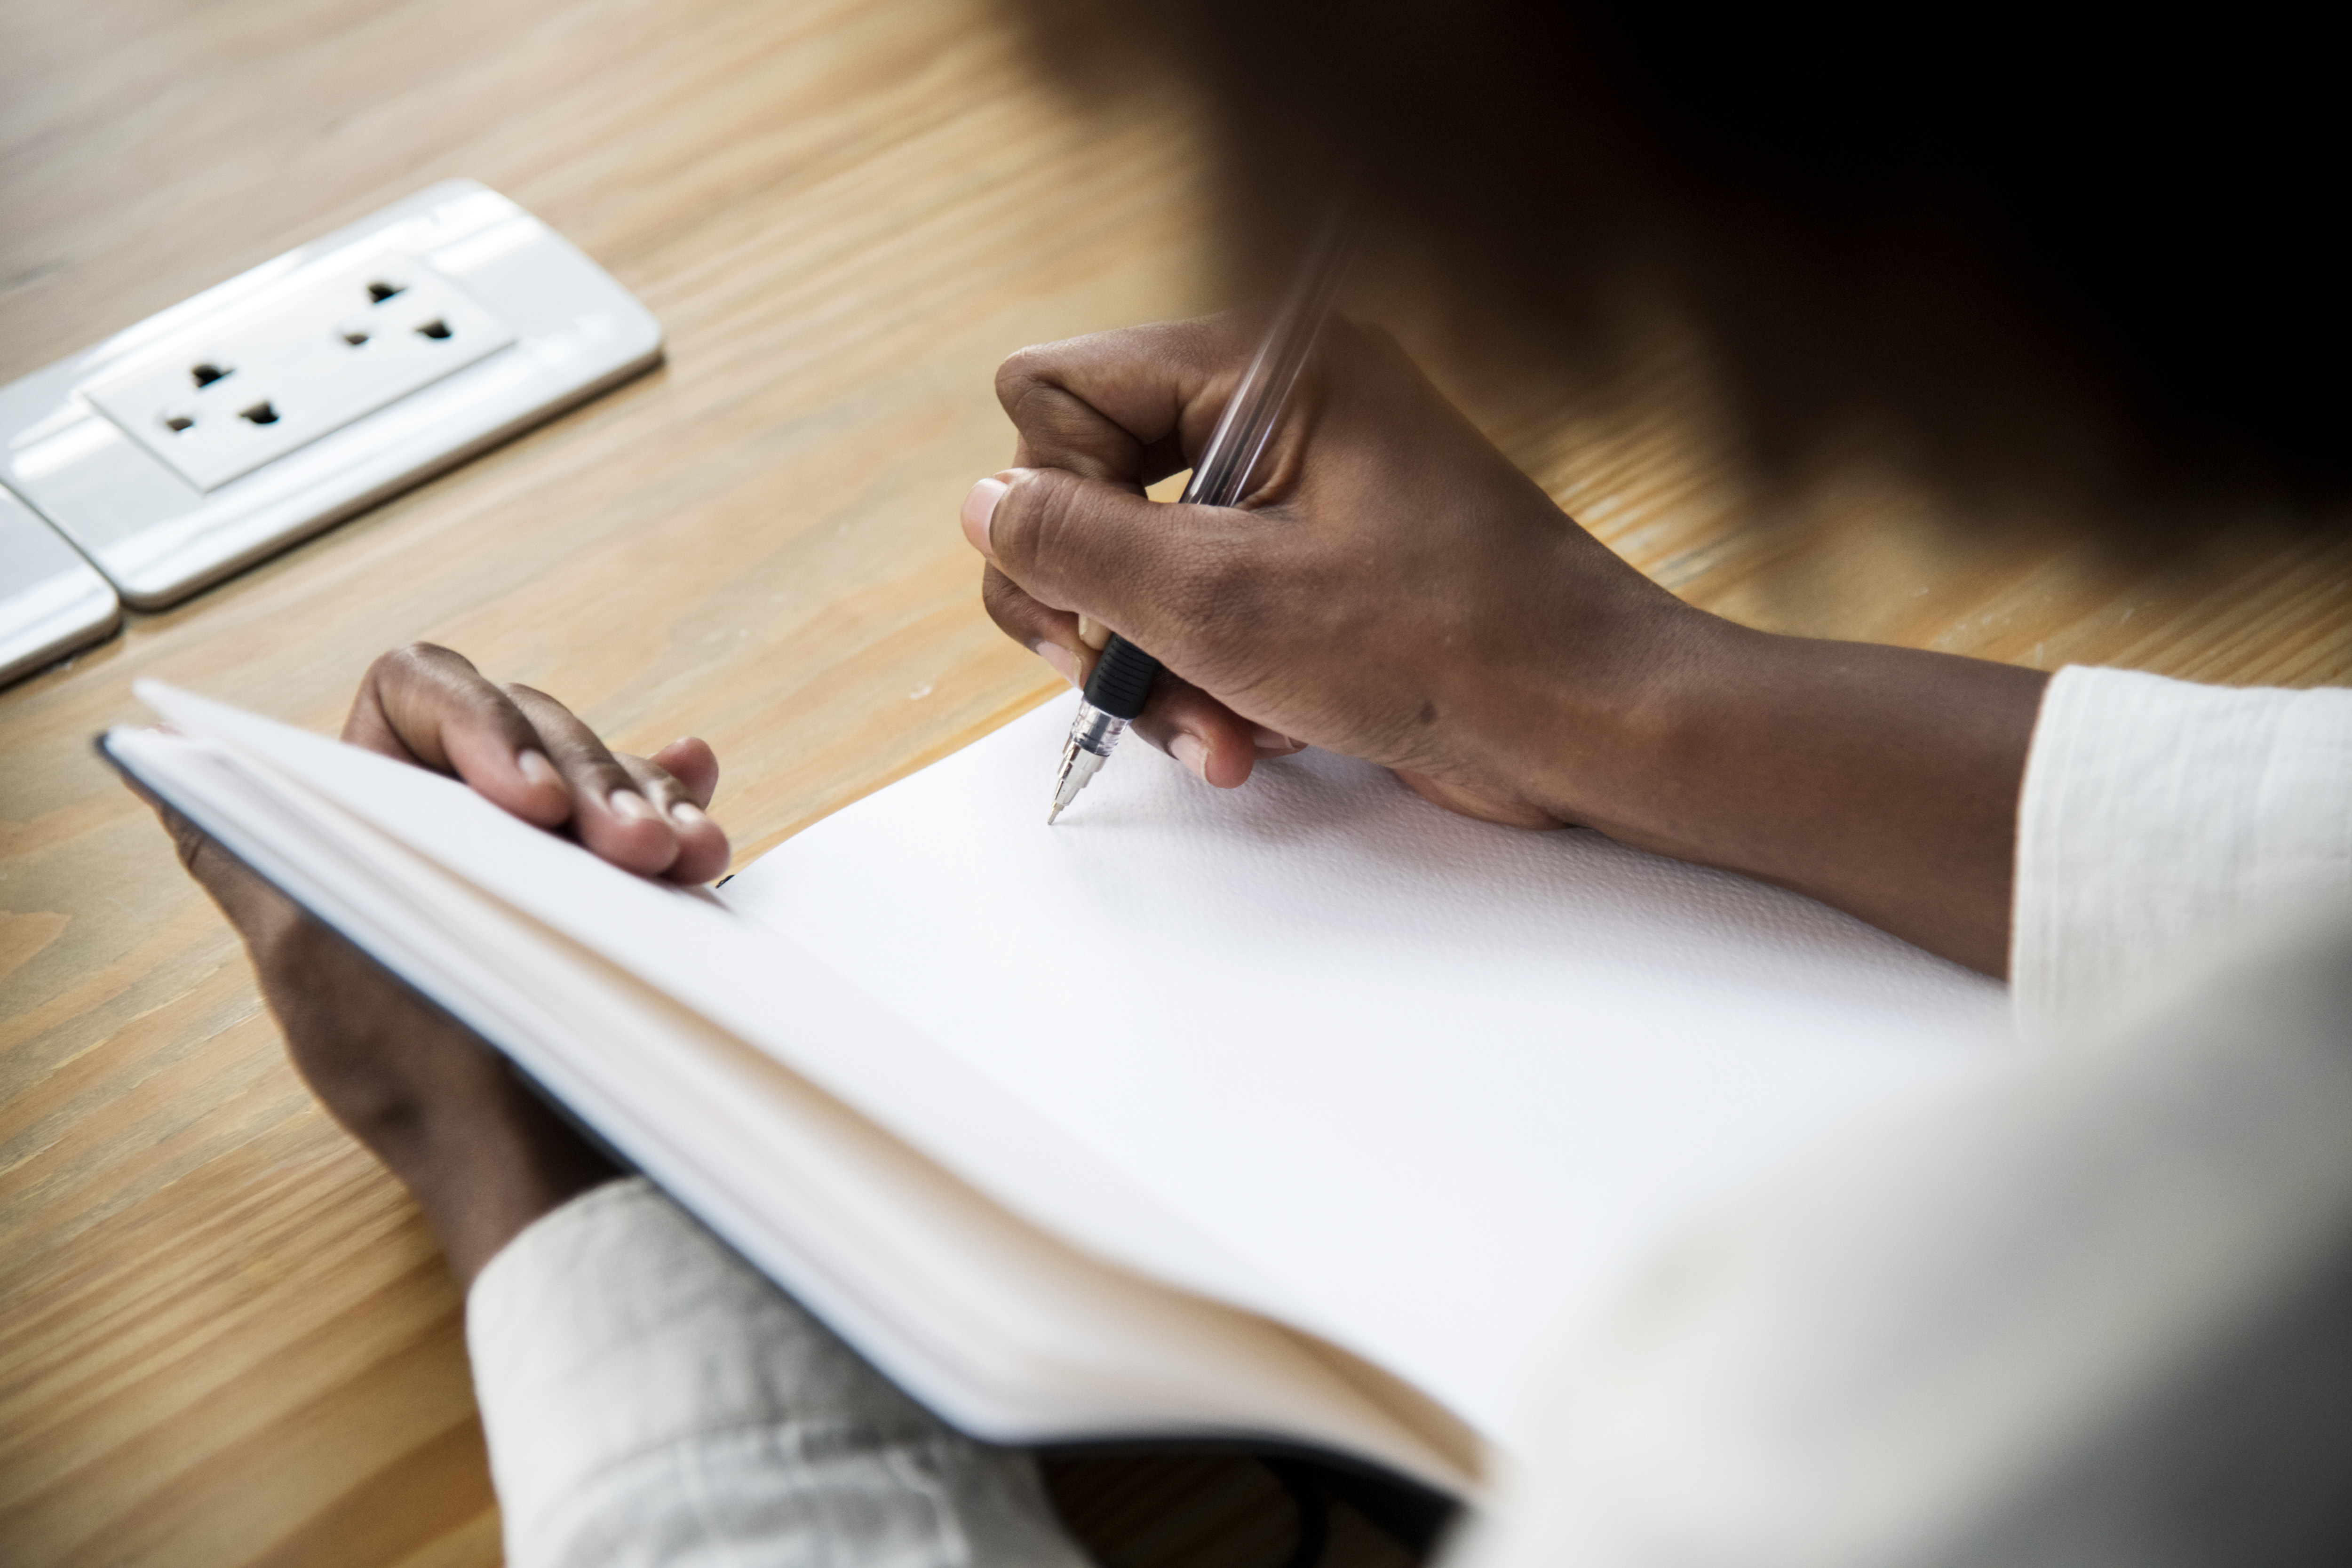
african american, african descent, afro, arms, back, black, blank, communication, copy space, design space, diary, discussion, empty, gesture, hands, journal, journalist, lecture, meeting, memory, note, notebook, notepad, pen, personal, plan, plug, rear, reminder, script, secretary, short note, startup, woman, wooden table, work, working, workplace, workspace, writer, writing, hand, finger, technology, table, electronic device, room, gadget, furniture